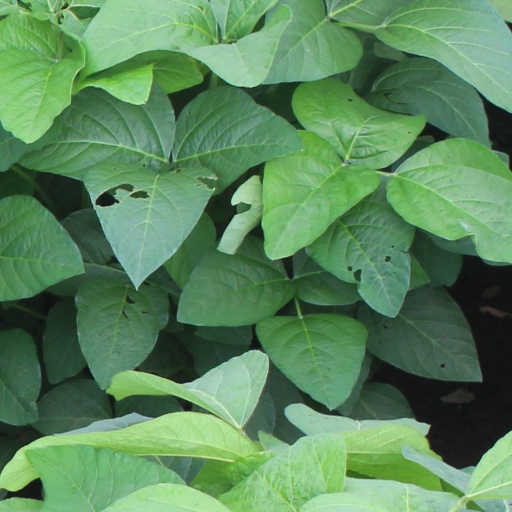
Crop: soybean